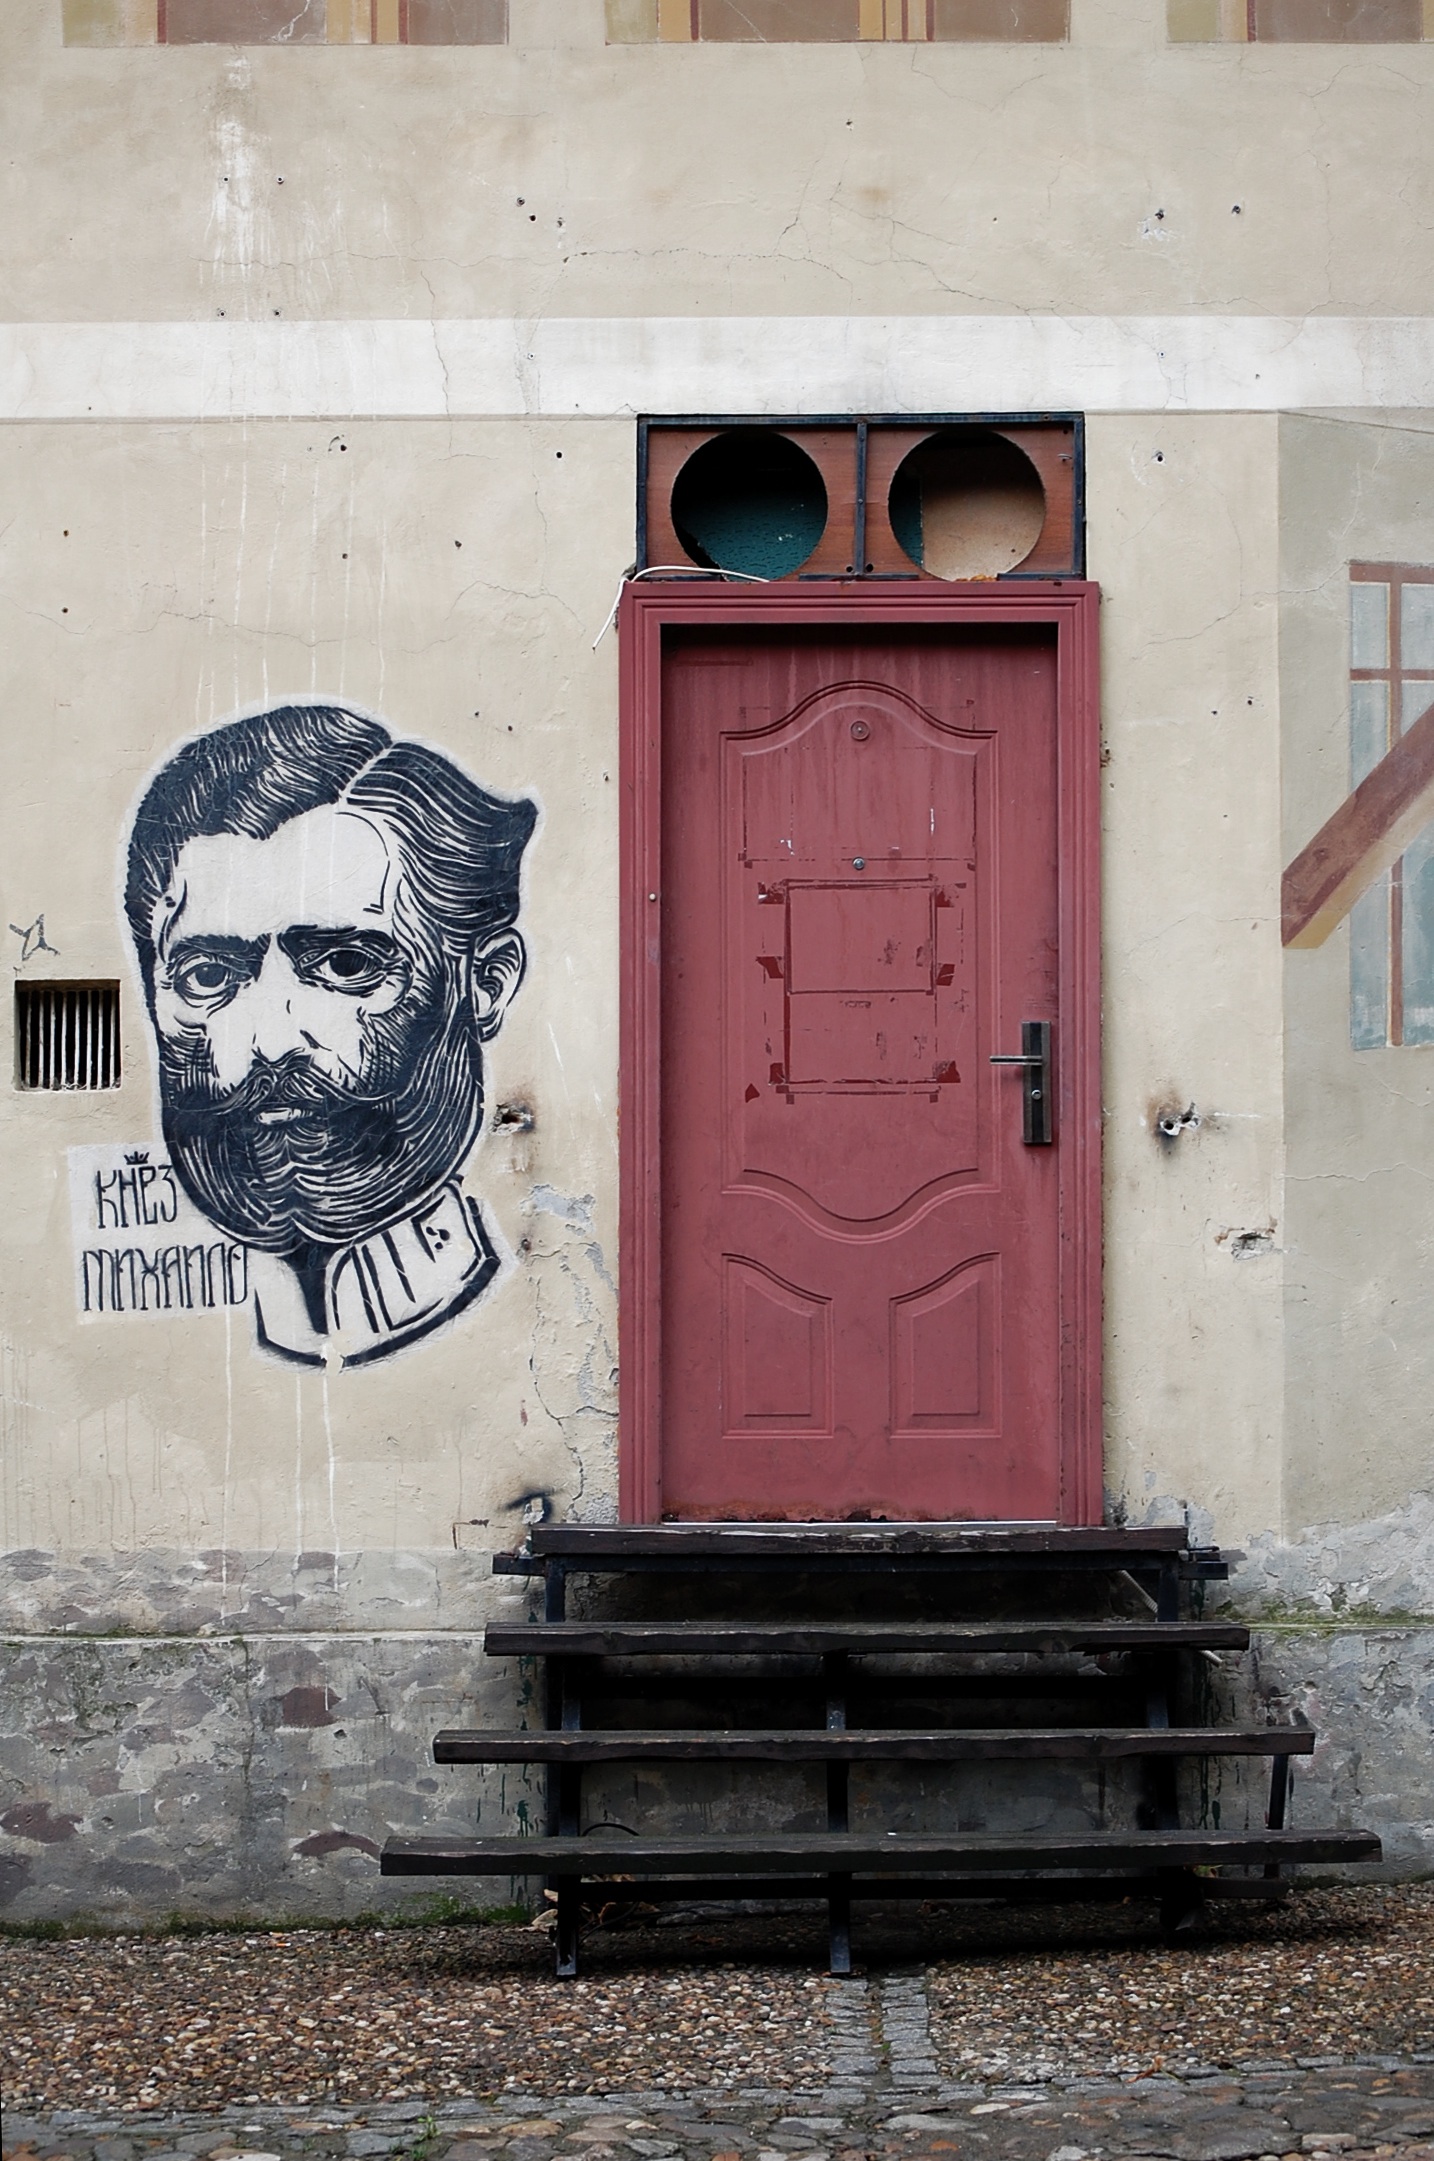
wood, road, street, wall, color, blue, graffiti, door, art, urban area